Goldrunner

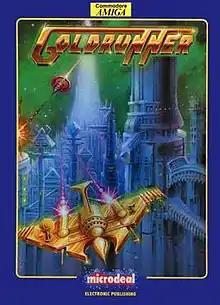

Goldrunner is a vertically scrolling shooter developed by Steve Bak and Pete Lyon for the Atari ST and published by Microdeal in 1987. Rob Hubbard composed the music. An Amiga version followed, as well as a 1988 sequel, "Goldrunner II".